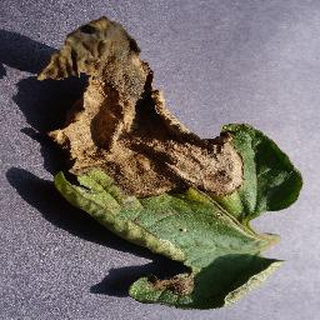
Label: tomato_late_blight